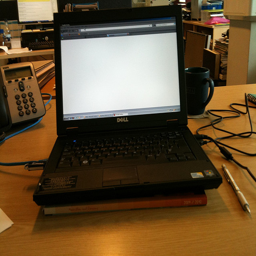
A laptop is siitting on a wooden surface by a telephone
A laptop computer sitting on top of a wooden table.
a close up of a laptop on a desk
A laptop sits on a pad on a desk.
A black laptop with a blank screen sitting on a desk.